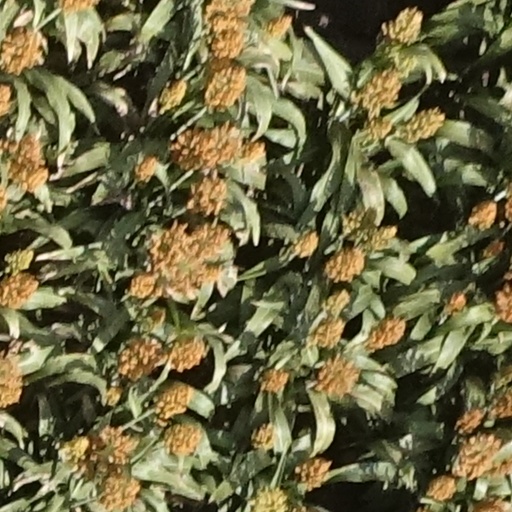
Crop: sorghum